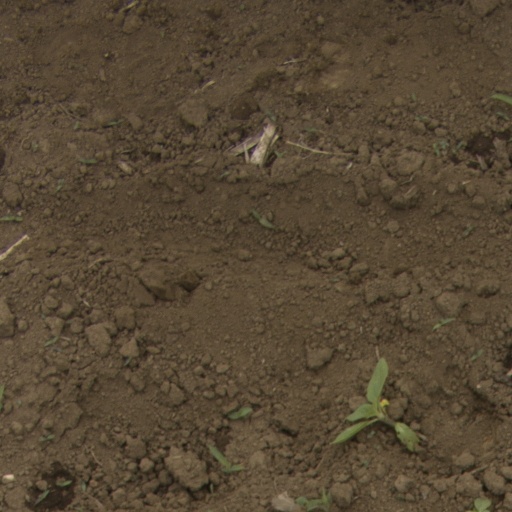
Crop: Jerusalem artichoke